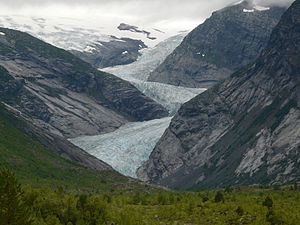
Jostedalsbræen
Jostedalsbræen
Jostedalsbræen
Jostedalsbræen er den største isbræ på det europæiske fastland. Den ligger i Vestland fylke i Norge. Den mest kendte del af bræen, Briksdalsbræen, har hvert år over 300.000 besøgende fra hele verden.